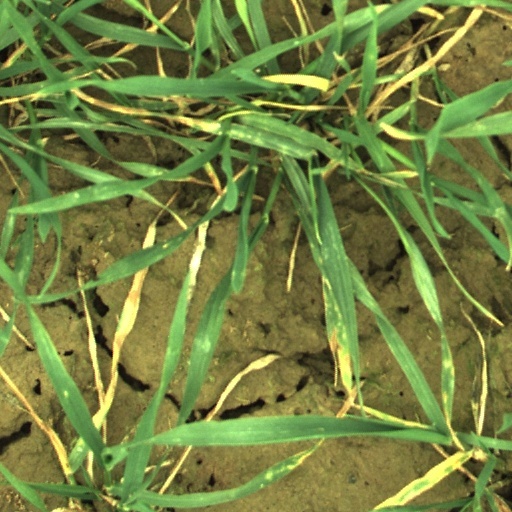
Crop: wheat